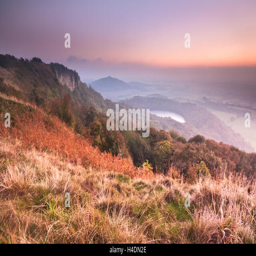
hill on the edge at sunset in autumn